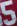
Number: 5